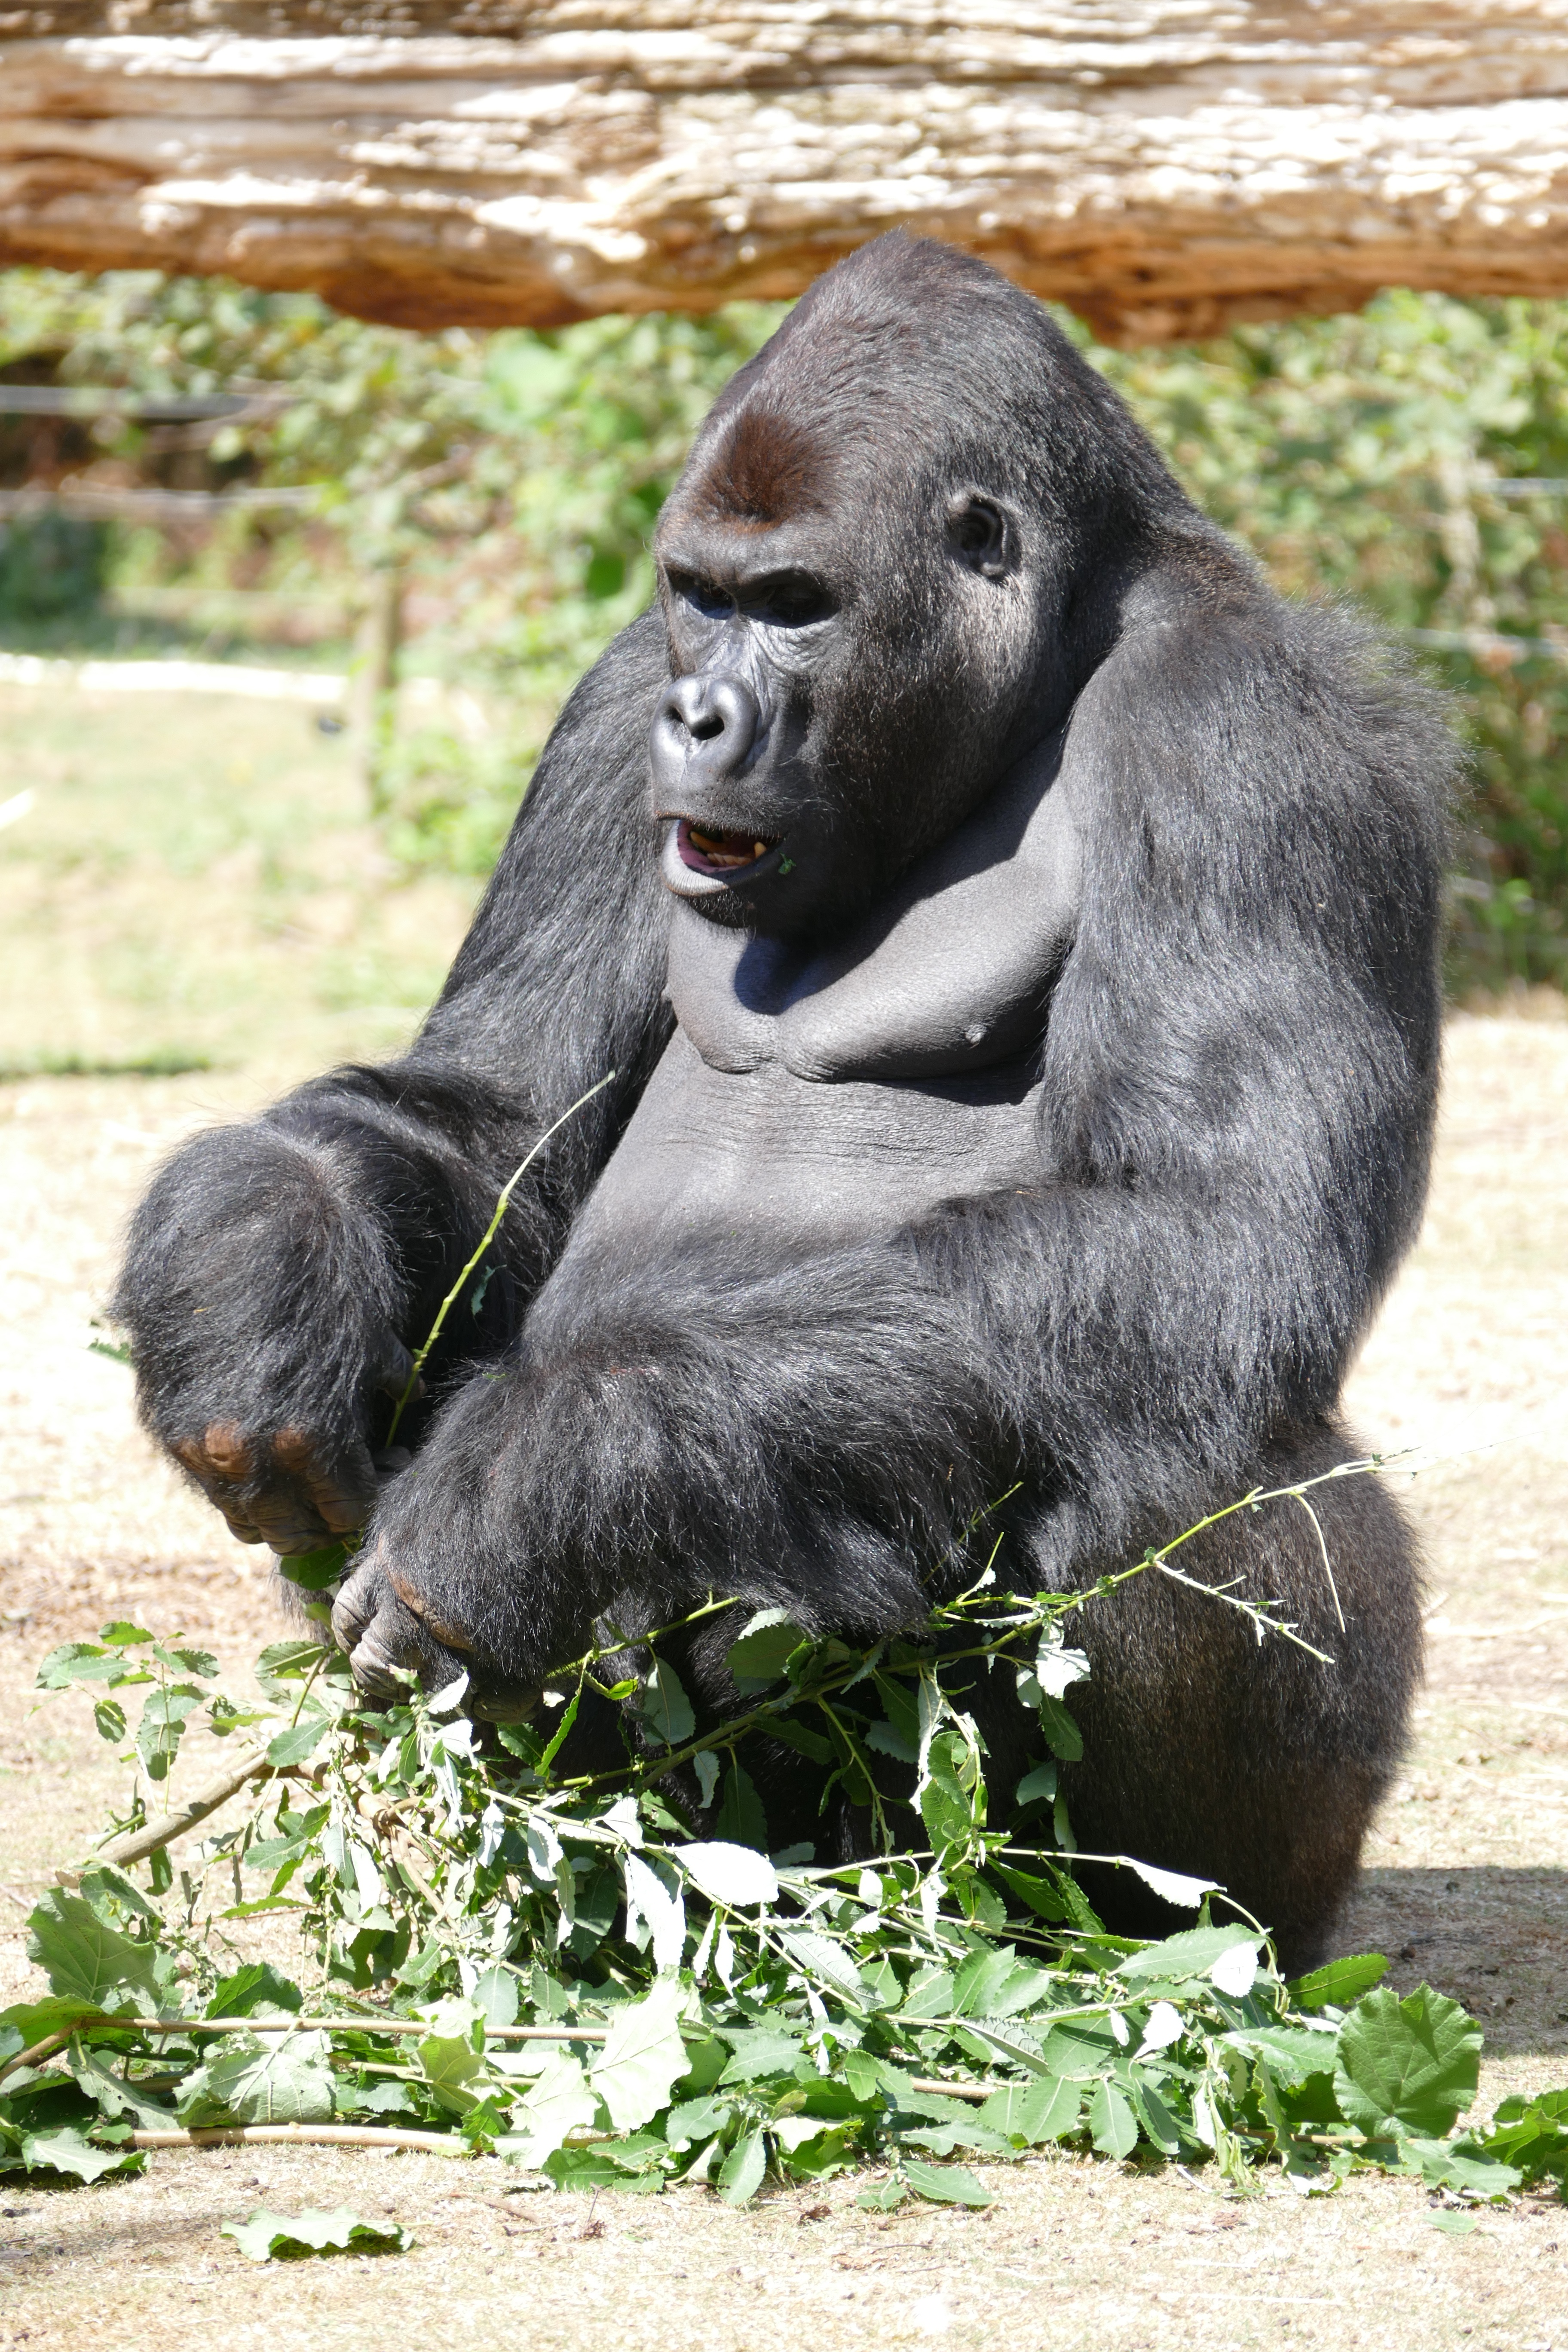
wildlife, zoo, mammal, monkey, fauna, primate, gorilla, chimpanzee, ape, vertebrate, western gorilla, great ape, common chimpanzee